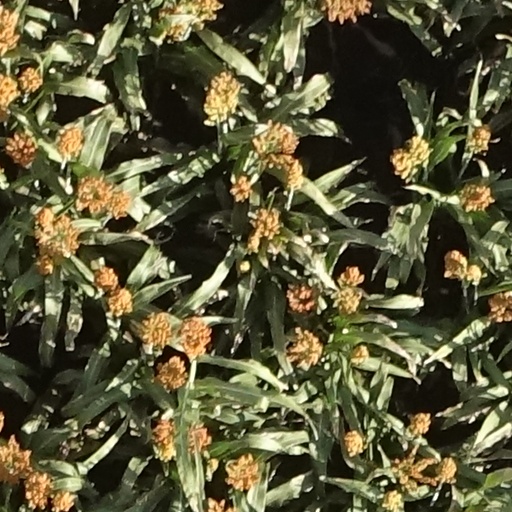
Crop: sorghum